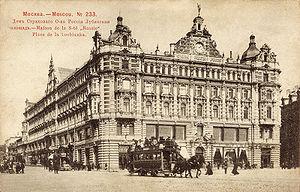
La Symphonie en rouge majeur est un ouvrage antisémite, antimaçonnique et anticommuniste, relevant de la théorie du complot paru sous la forme de mémoires dans les années 1950 en Espagne franquiste. Il est attribué à Josef Landowski.
La Loubianka est le nom d'un immeuble situé à Moscou en Russie, sur la place éponyme.